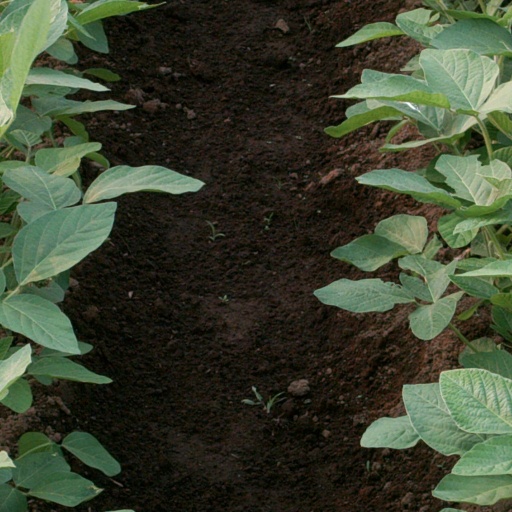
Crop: soybean